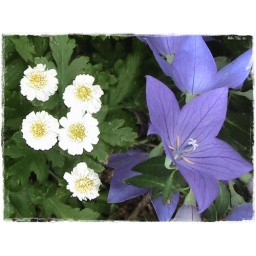
flowers in lake house yard